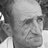
Emotion: sad